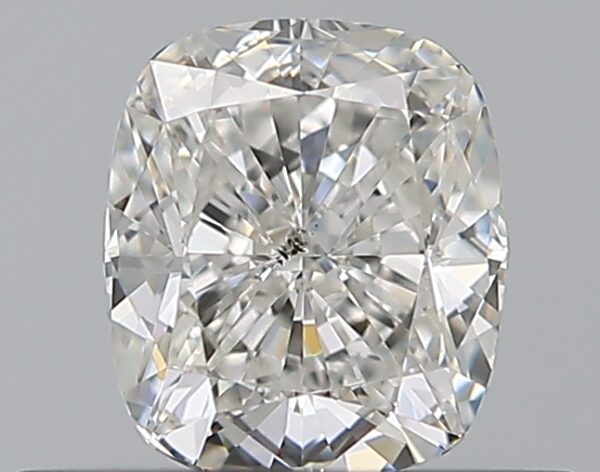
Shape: cushion
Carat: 0.51
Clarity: SI1
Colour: G
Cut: EX
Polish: EX
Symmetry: VG
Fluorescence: N
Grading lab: GIA
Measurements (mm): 4.89 x 4.24 x 2.88